Hemipristis serra

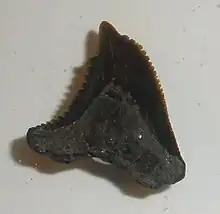
Fossil tooth of "Hemipristis serra"

Hemipristis serra is an extinct species of weasel shark which existed during the Miocene epoch. It was described by Louis Agassiz in 1843. While today's snaggletooth shark is not very large or dangerous, "Hemipristis serra", which lived in the Atlantic Ocean during the Oligocene and Miocene, was considerably larger than its modern-day relative and had much larger teeth. Its total length is estimated to be . Marks made by the teeth of "H. serra" are often found on the bones of the dugong "Metaxytherium" leading some scientists to hypothesize that "H. serra" specialized in preying on these sirenians. In the Gatun Formation of Panama, "H. serra" was contemporary with pups of the large lamniform shark "Otodus megalodon", and both it and the great hammerhead are theorized to have preyed on the pups of this larger shark due to their presence within the formation.